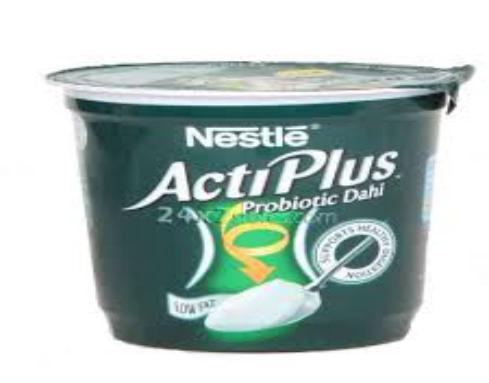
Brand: ActiPlus
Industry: Necessities